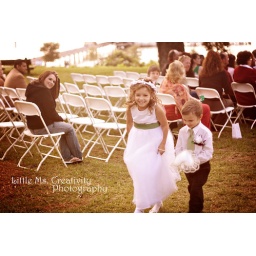
The flower girl was excited the entire time! Peachy action by Michelle Nicole